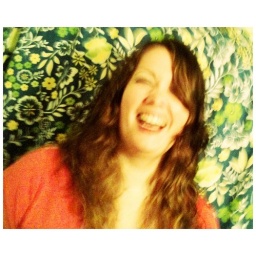
Impromptu shoot in her bathroom because her shower curtain is awesome.